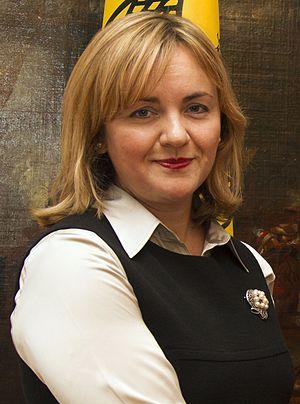
Natalia Gherman est une femme politique moldave. Vice-Première ministre et ministre des Affaires étrangères depuis le 30 mai 2013, elle exerce les fonctions de Premier ministre par intérim du 22 juin au 30 juillet 2015.